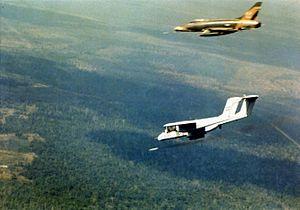
L'OV-10 Bronco est un avion d'attaque au sol, de reconnaissance et de guidage d'artillerie conçu par la firme North American. Il a participé entre autres à la guerre du Viêt Nam et à la lutte contre les narcotrafiquants en Colombie jusqu'en 2015.